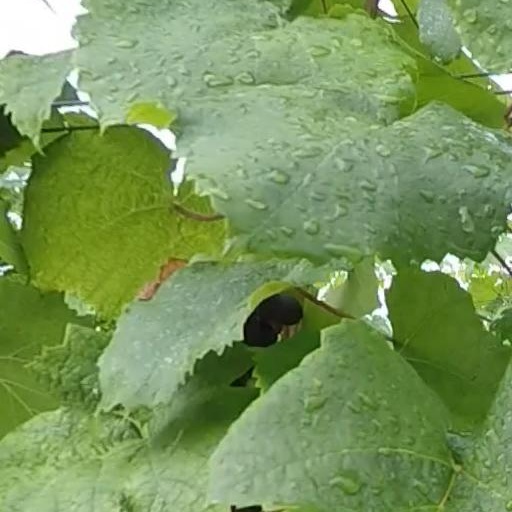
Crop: grape